Elephant

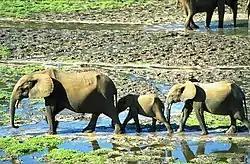
A family of African forest elephants in the Dzanga-Sangha Special Reserve wetlands. This species is considered to be critically endangered.

Elephants are polygynous breeders, and most copulations occur during rainfall. An oestrous cow uses pheromones in her urine and vaginal secretions to signal her readiness to mate. A bull will follow a potential mate and assess her condition with the flehmen response, which requires him to collect a chemical sample with his trunk and taste it with the vomeronasal organ at the roof of the mouth. The oestrous cycle of a cow lasts 14–16 weeks, with the follicular phase lasting 4–6 weeks and the luteal phase lasting 8–10 weeks. While most mammals have one surge of luteinizing hormone during the follicular phase, elephants have two. The first (or anovulatory) surge, appears to change the female's scent, signaling to males that she is in heat, but ovulation does not occur until the second (or ovulatory) surge. Cows over 45–50 years of age are less fertile.